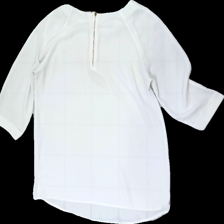
View: back
Type: Blouse
Category: Ladies
Brand: Atmosphere
Colors: White
Material: 100% polyester
Pattern: Transparent
Cut: Regular
Size: 38
Season: All
Stains: Major
Damage location: middle center
Damage 2 location: middle center
Price range: <50
Recommended usage: Export
Description: vit transparent blus med stora gula fläckar över hela